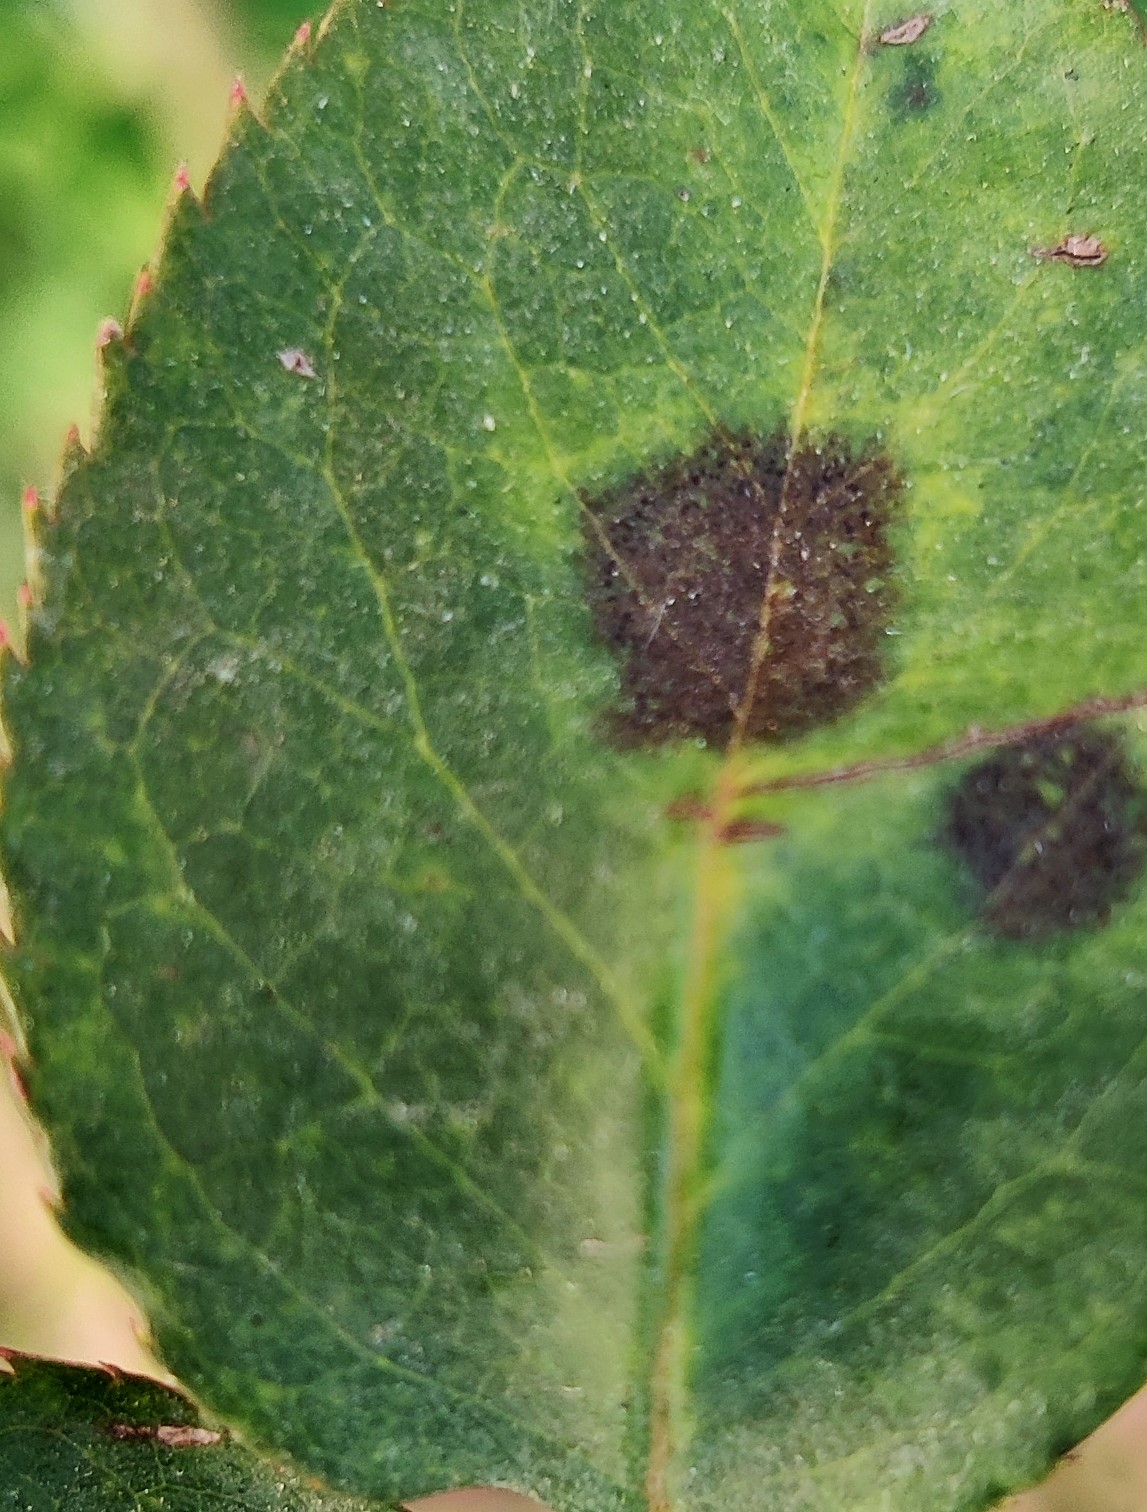
Label: Black Spot